Edith Cavell Memorial

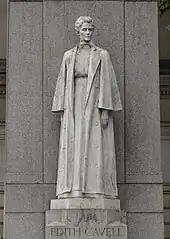
Statue detail

Frampton adopted a distinctively Modernist style for the memorial, which comprises a high statue of Cavell in her nurse's uniform sculpted from white Carrara marble, standing on a grey Cornish granite pedestal. The statue stands in front of the south side of a larger grey granite pylon which stands high and weighs 175 tons. The top of the block is carved into a cross and statue of a mother and child, sometimes interpreted as the Virgin and Child. The whole memorial is elevated on three steps.